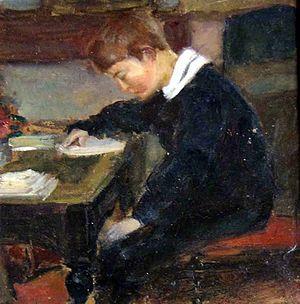
Le frère de Fernand
Fernand Piet, né le 26 aout 1869 à Paris et mort le 24 février 1942 à Paris est un peintre français arrière petit-fils de Charles Mozin peintre de marine. Il fut l'élève de Eugène Carrière, de Fernand Cormon et de Alfred Roll. Il expose aux Indépendants et aux Artistes Français ses toiles et ses gravures de paysages de Bretagne, de Hollande et du Midi, ainsi que des scènes de genre: parcs, enfants, marchés. Il est également l'auteur d'un grand nombre de nus féminins et de rares marines. L'aisance matérielle que lui procure sa famille ainsi que ses spéculations boursières heureuses lui permettent de mener une vie mondaine avec ses amis Lucien-Victor Guirand de Scevola, Edmond Lempereur et Jean-Louis Forain.